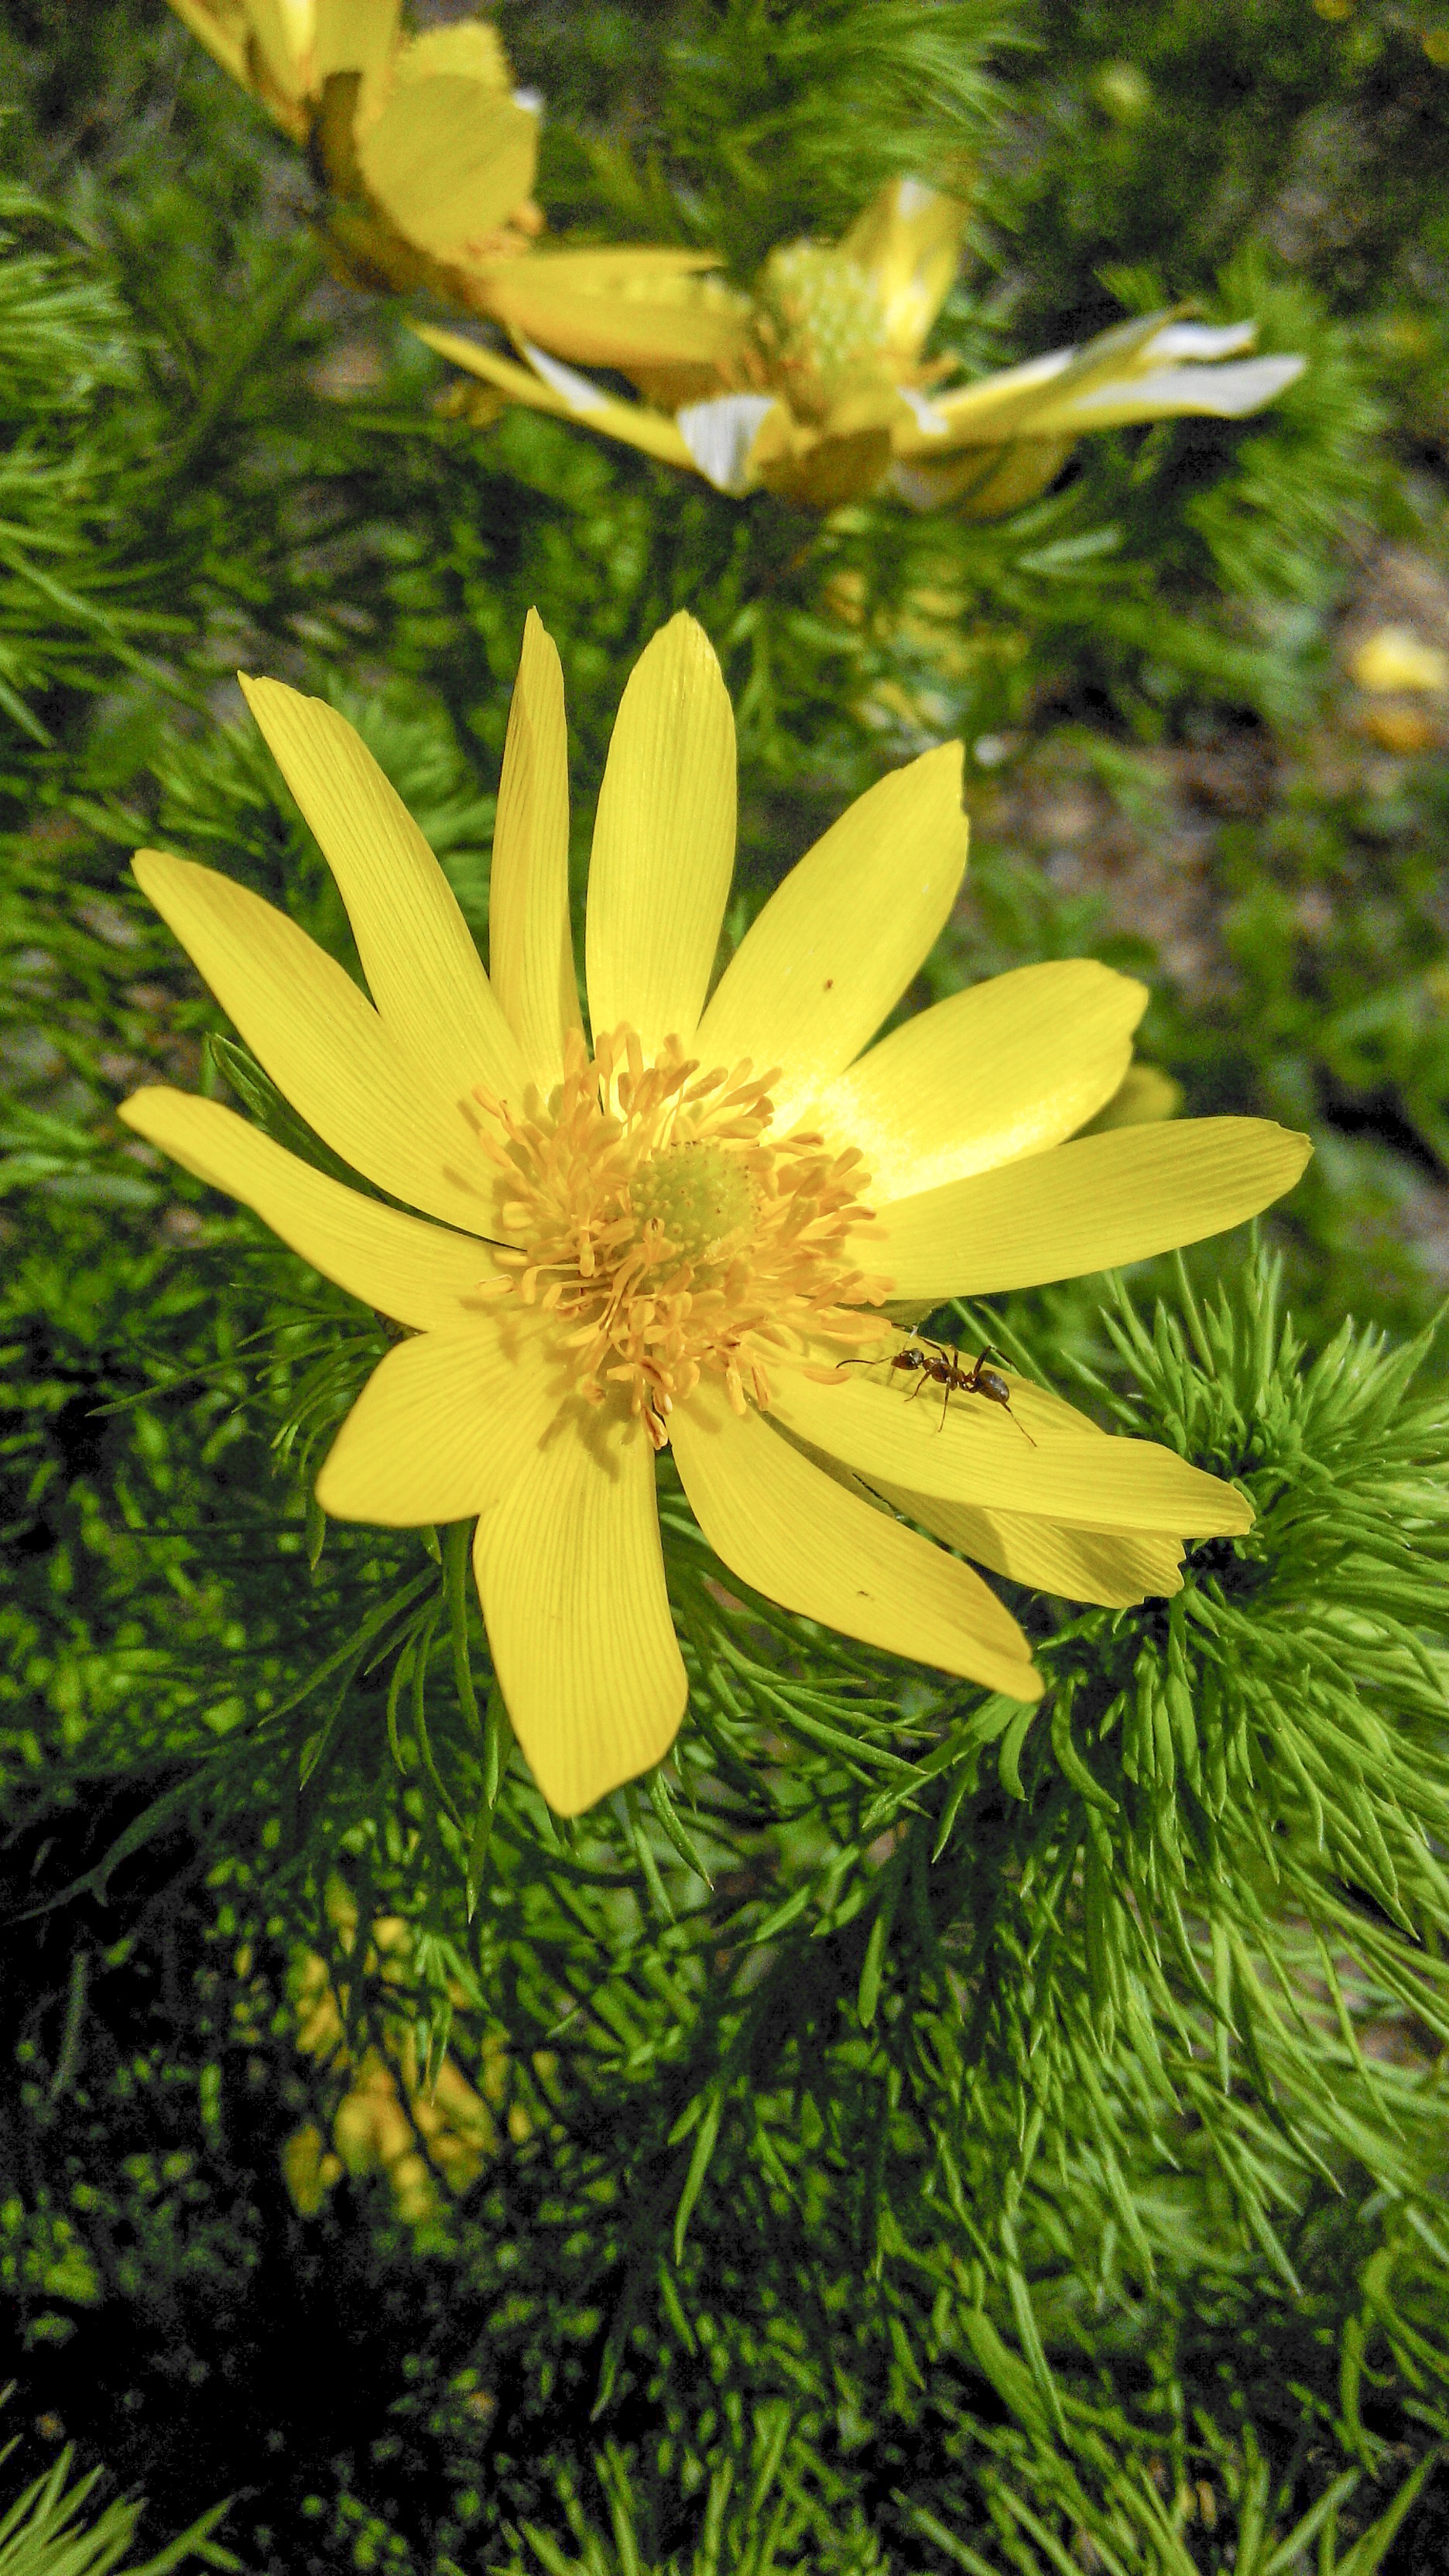
nature, plant, meadow, leaf, flower, petal, summer, botany, yellow, flora, plants, wildflower, flowering plant, daisy family, summer plants, land plant